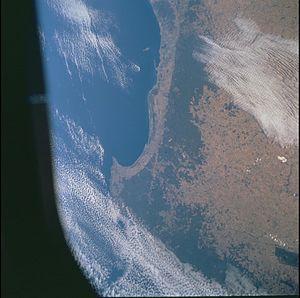
L’escarpement de Darling est un escarpement de faible altitude et d'orientation nord-sud qui se situe à l'est de la plaine côtière de Swan et de Perth en Australie-Occidentale. L'escarpement s'étend traditionnellement du nord de Bindoon jusqu'au sud de Pemberton. Le plateau de Darling adjacent s'étend vers l'est et inclut le mont Bakewell près de York et le mont Saddleback près de Boddington. Son nom est un hommage au gouverneur de Nouvelle-Galles du Sud, le lieutenant-général Ralph Darling.